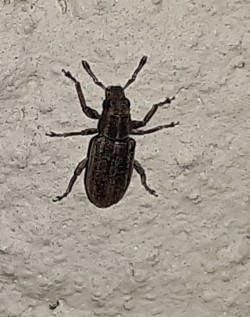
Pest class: pea_leaf_weevil